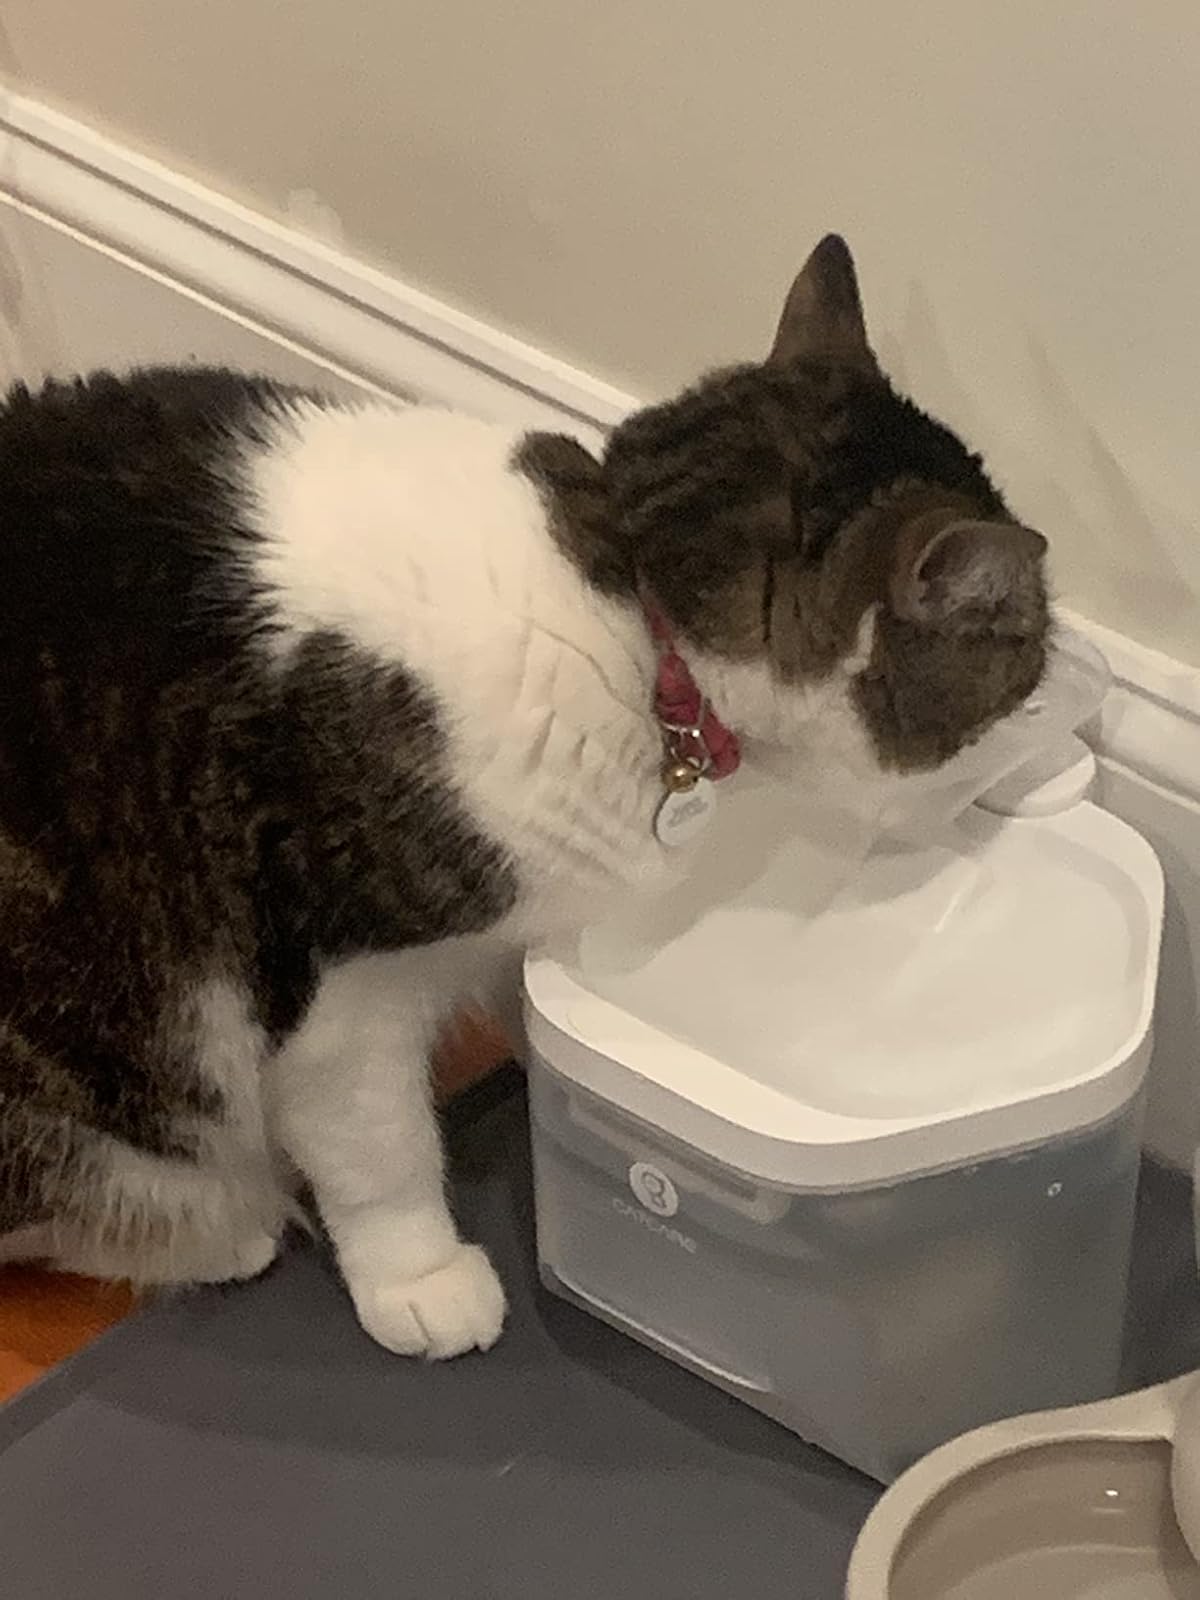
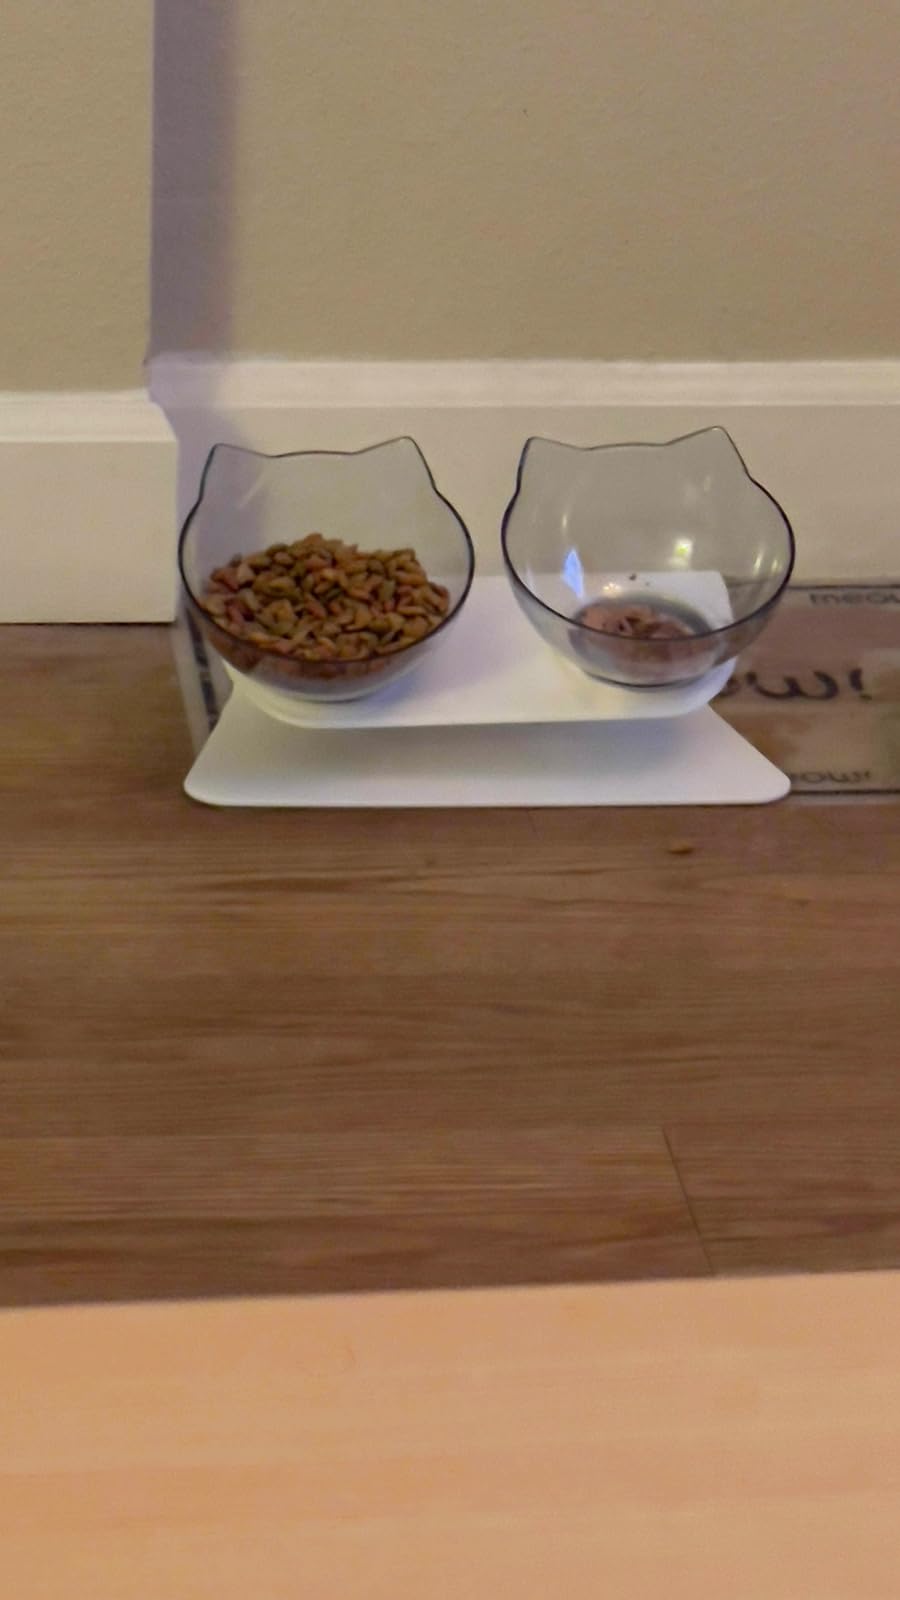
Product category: items_bowl
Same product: no